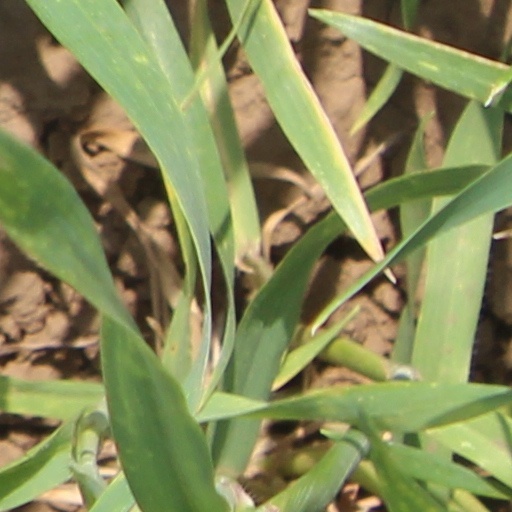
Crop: wheat